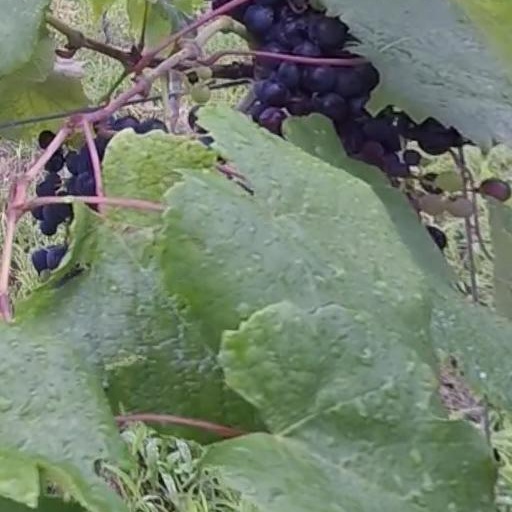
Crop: grape